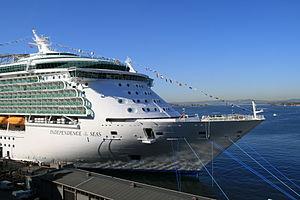
L’Independence of the Seas est un paquebot de la Royal Caribbean Cruise Line destiné aux croisières de luxe.